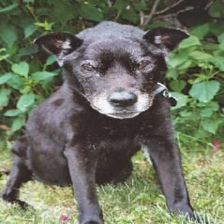
Species: dog
Breed: american pit bull terrier